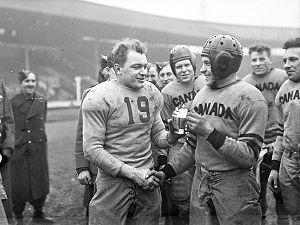
La présente page effectue une comparaison entre le football américain et le football canadien.
Le football américain est un sport collectif opposant deux équipes de onze joueurs qui alternent entre la défense et l'attaque. Le but du jeu est de marquer des points en amenant le ballon dans la zone d'en-but adverse. Pour conserver la possession, l'équipe attaquante doit parcourir au moins 10 yards en 4 tentatives. Dans le même temps, l'équipe en défense doit empêcher l'attaque d'atteindre cet objectif, dans le but de reprendre la possession de la balle. Si l'équipe attaquante valide 10 yards ou plus lors de sa possession, elle bénéficie de quatre nouvelles tentatives pour continuer à gagner du terrain. Sinon, la possession de la balle change de camp et les rôles, défense/attaque, s'inversent.